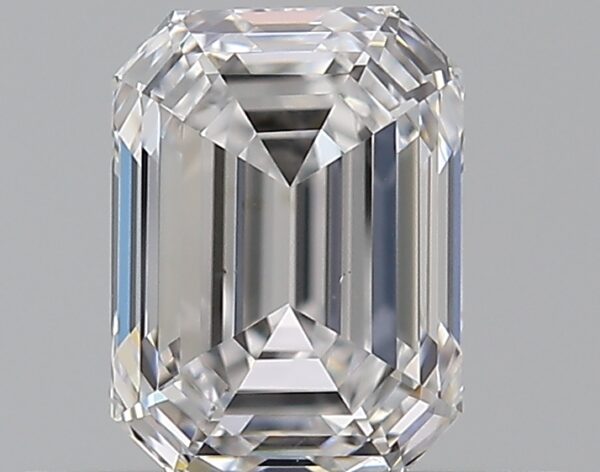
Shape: emerald
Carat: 0.5
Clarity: VS1
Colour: D
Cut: EX
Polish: EX
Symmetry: VG
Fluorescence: N
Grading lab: GIA
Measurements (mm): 5.13 x 3.8 x 2.59